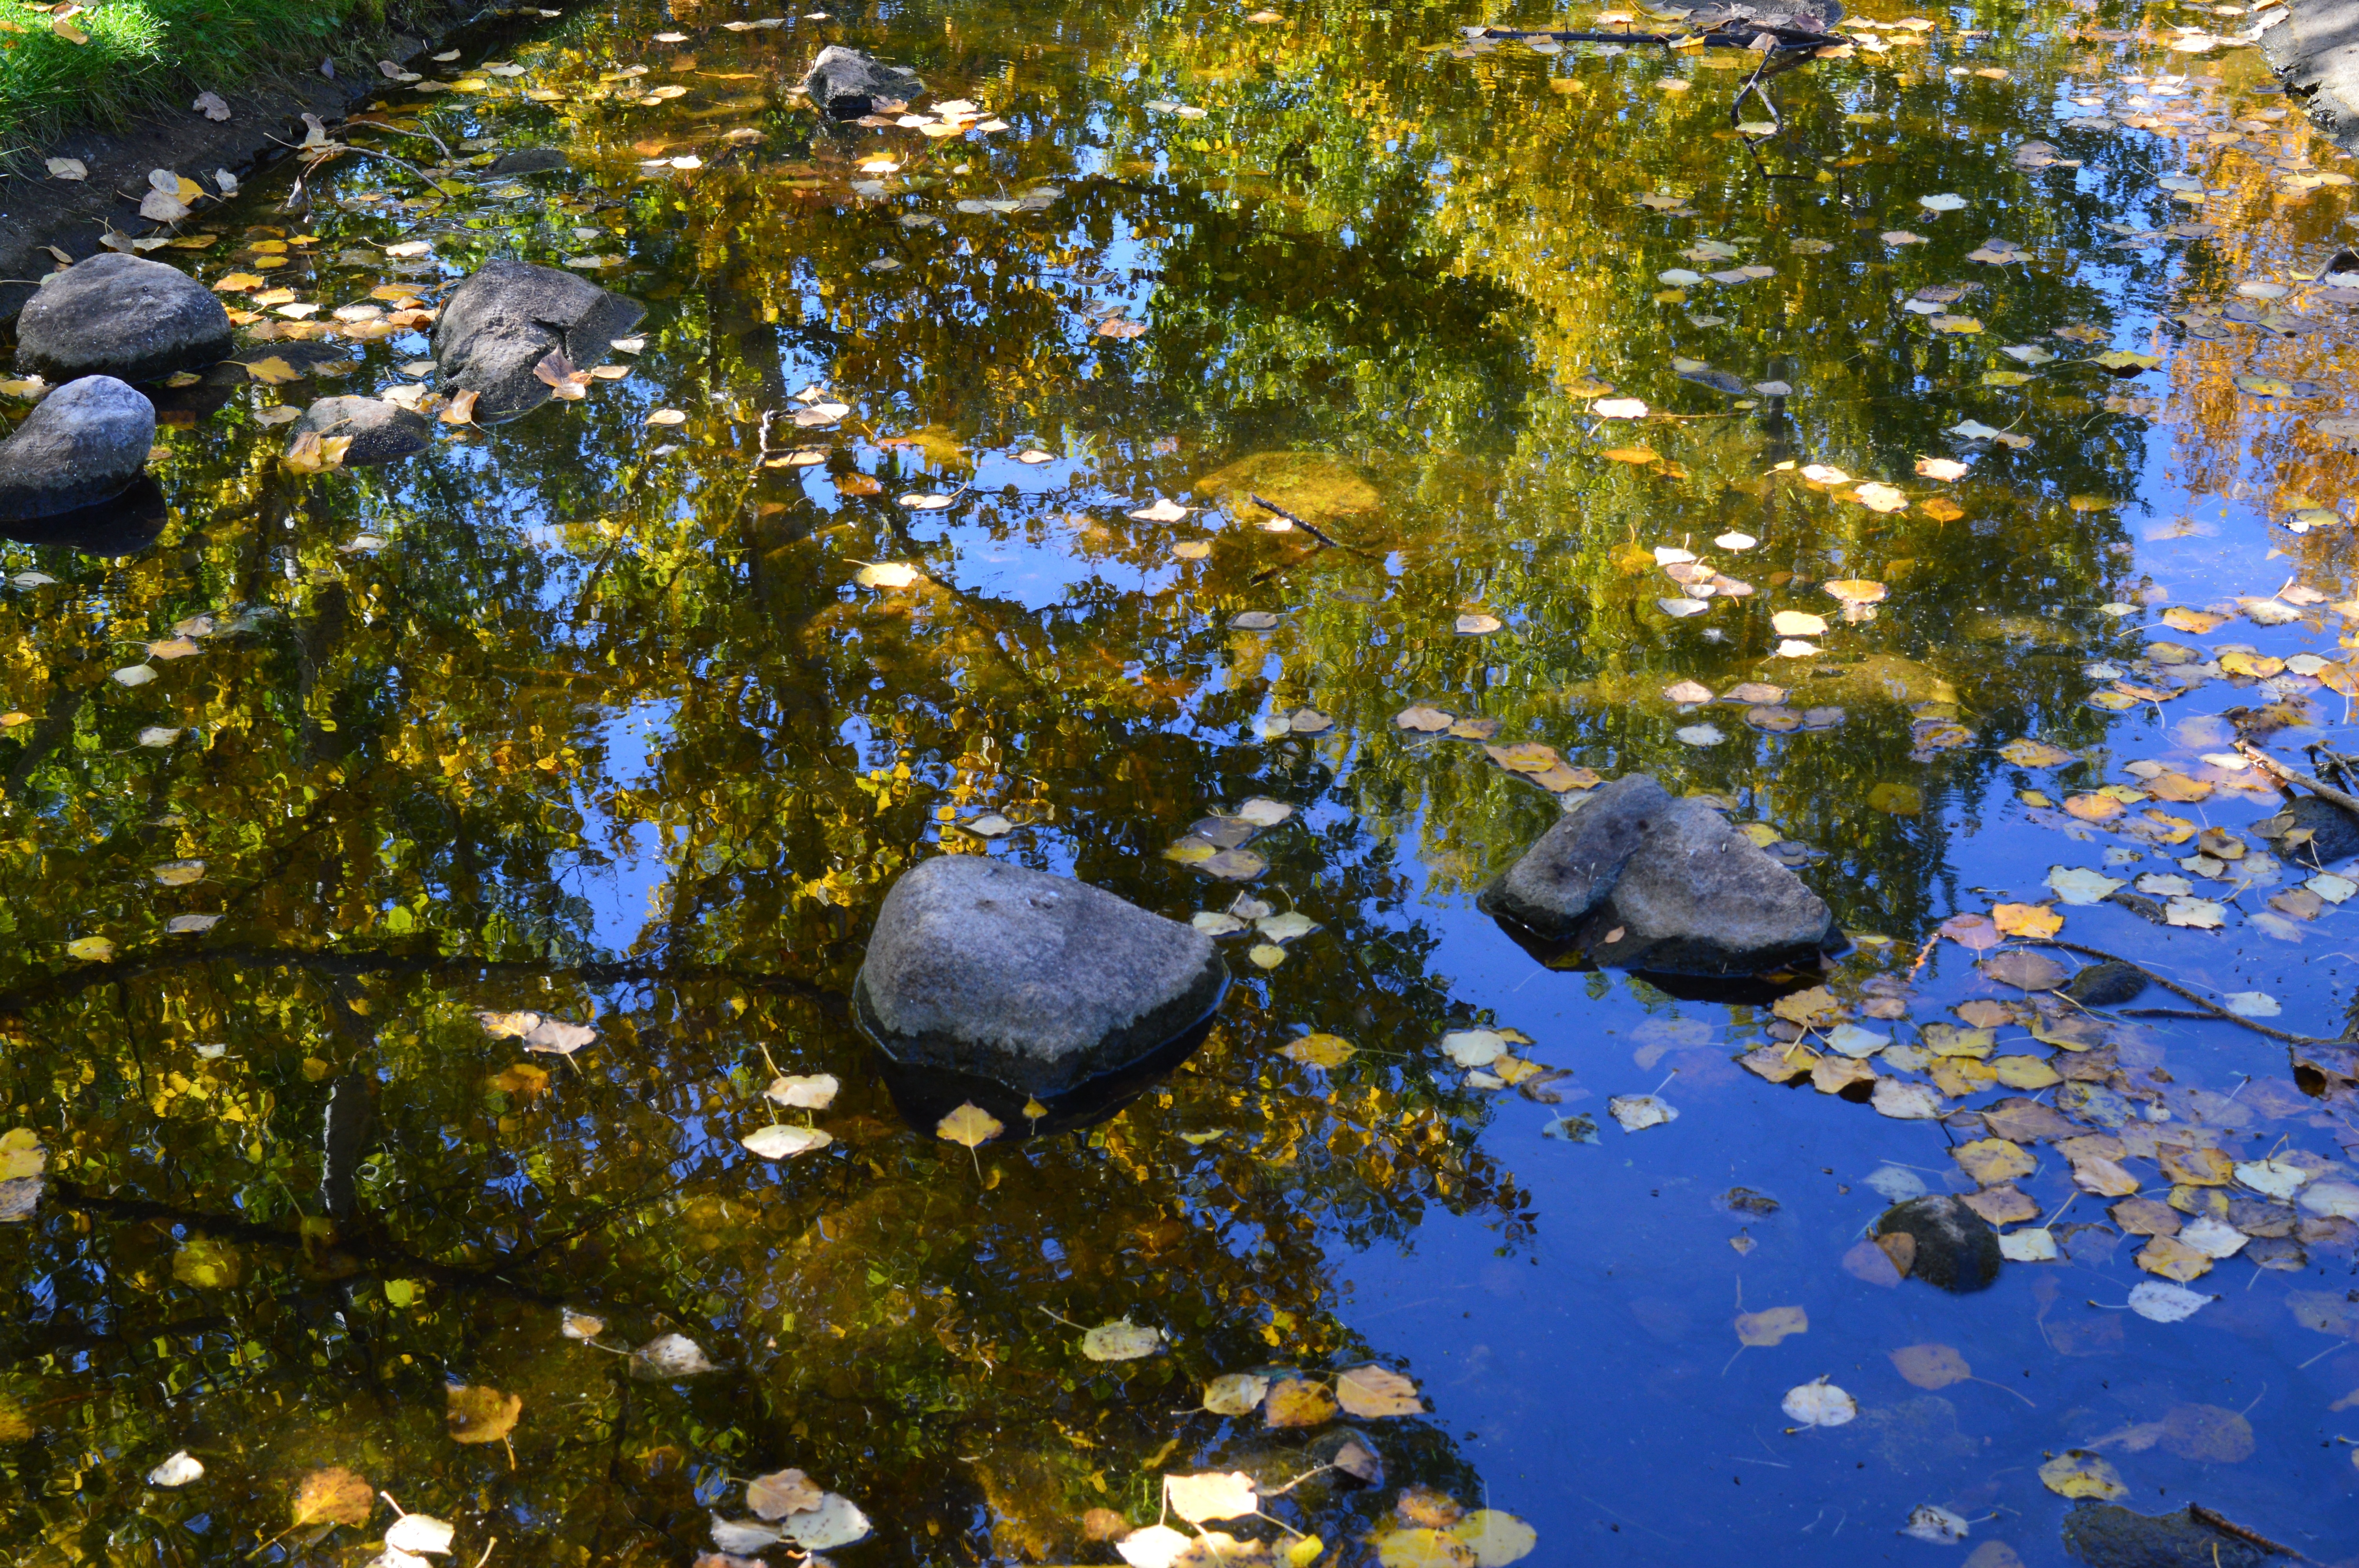
landscape, tree, water, nature, plant, sky, sunlight, leaf, flower, wet, pond, environment, stream, reflection, tranquil, autumn, botany, blue, garden, season, trees, wetland, woodland, ecosystem, natural environment, woody plant